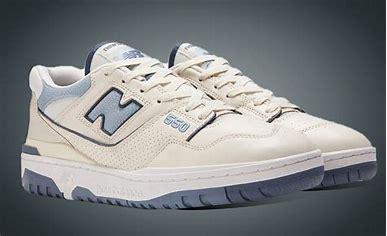
Brand: New
Model: Balance 550